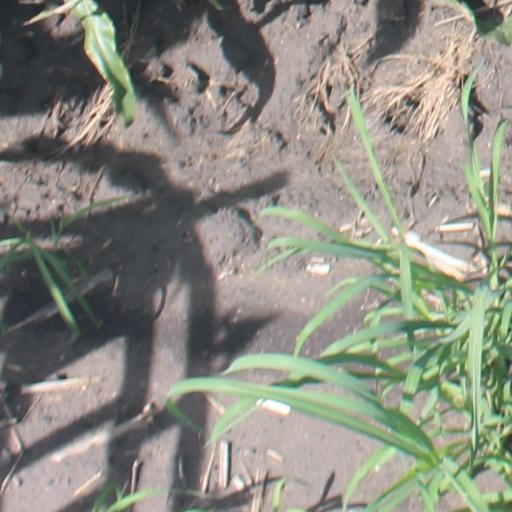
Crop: maize; corn